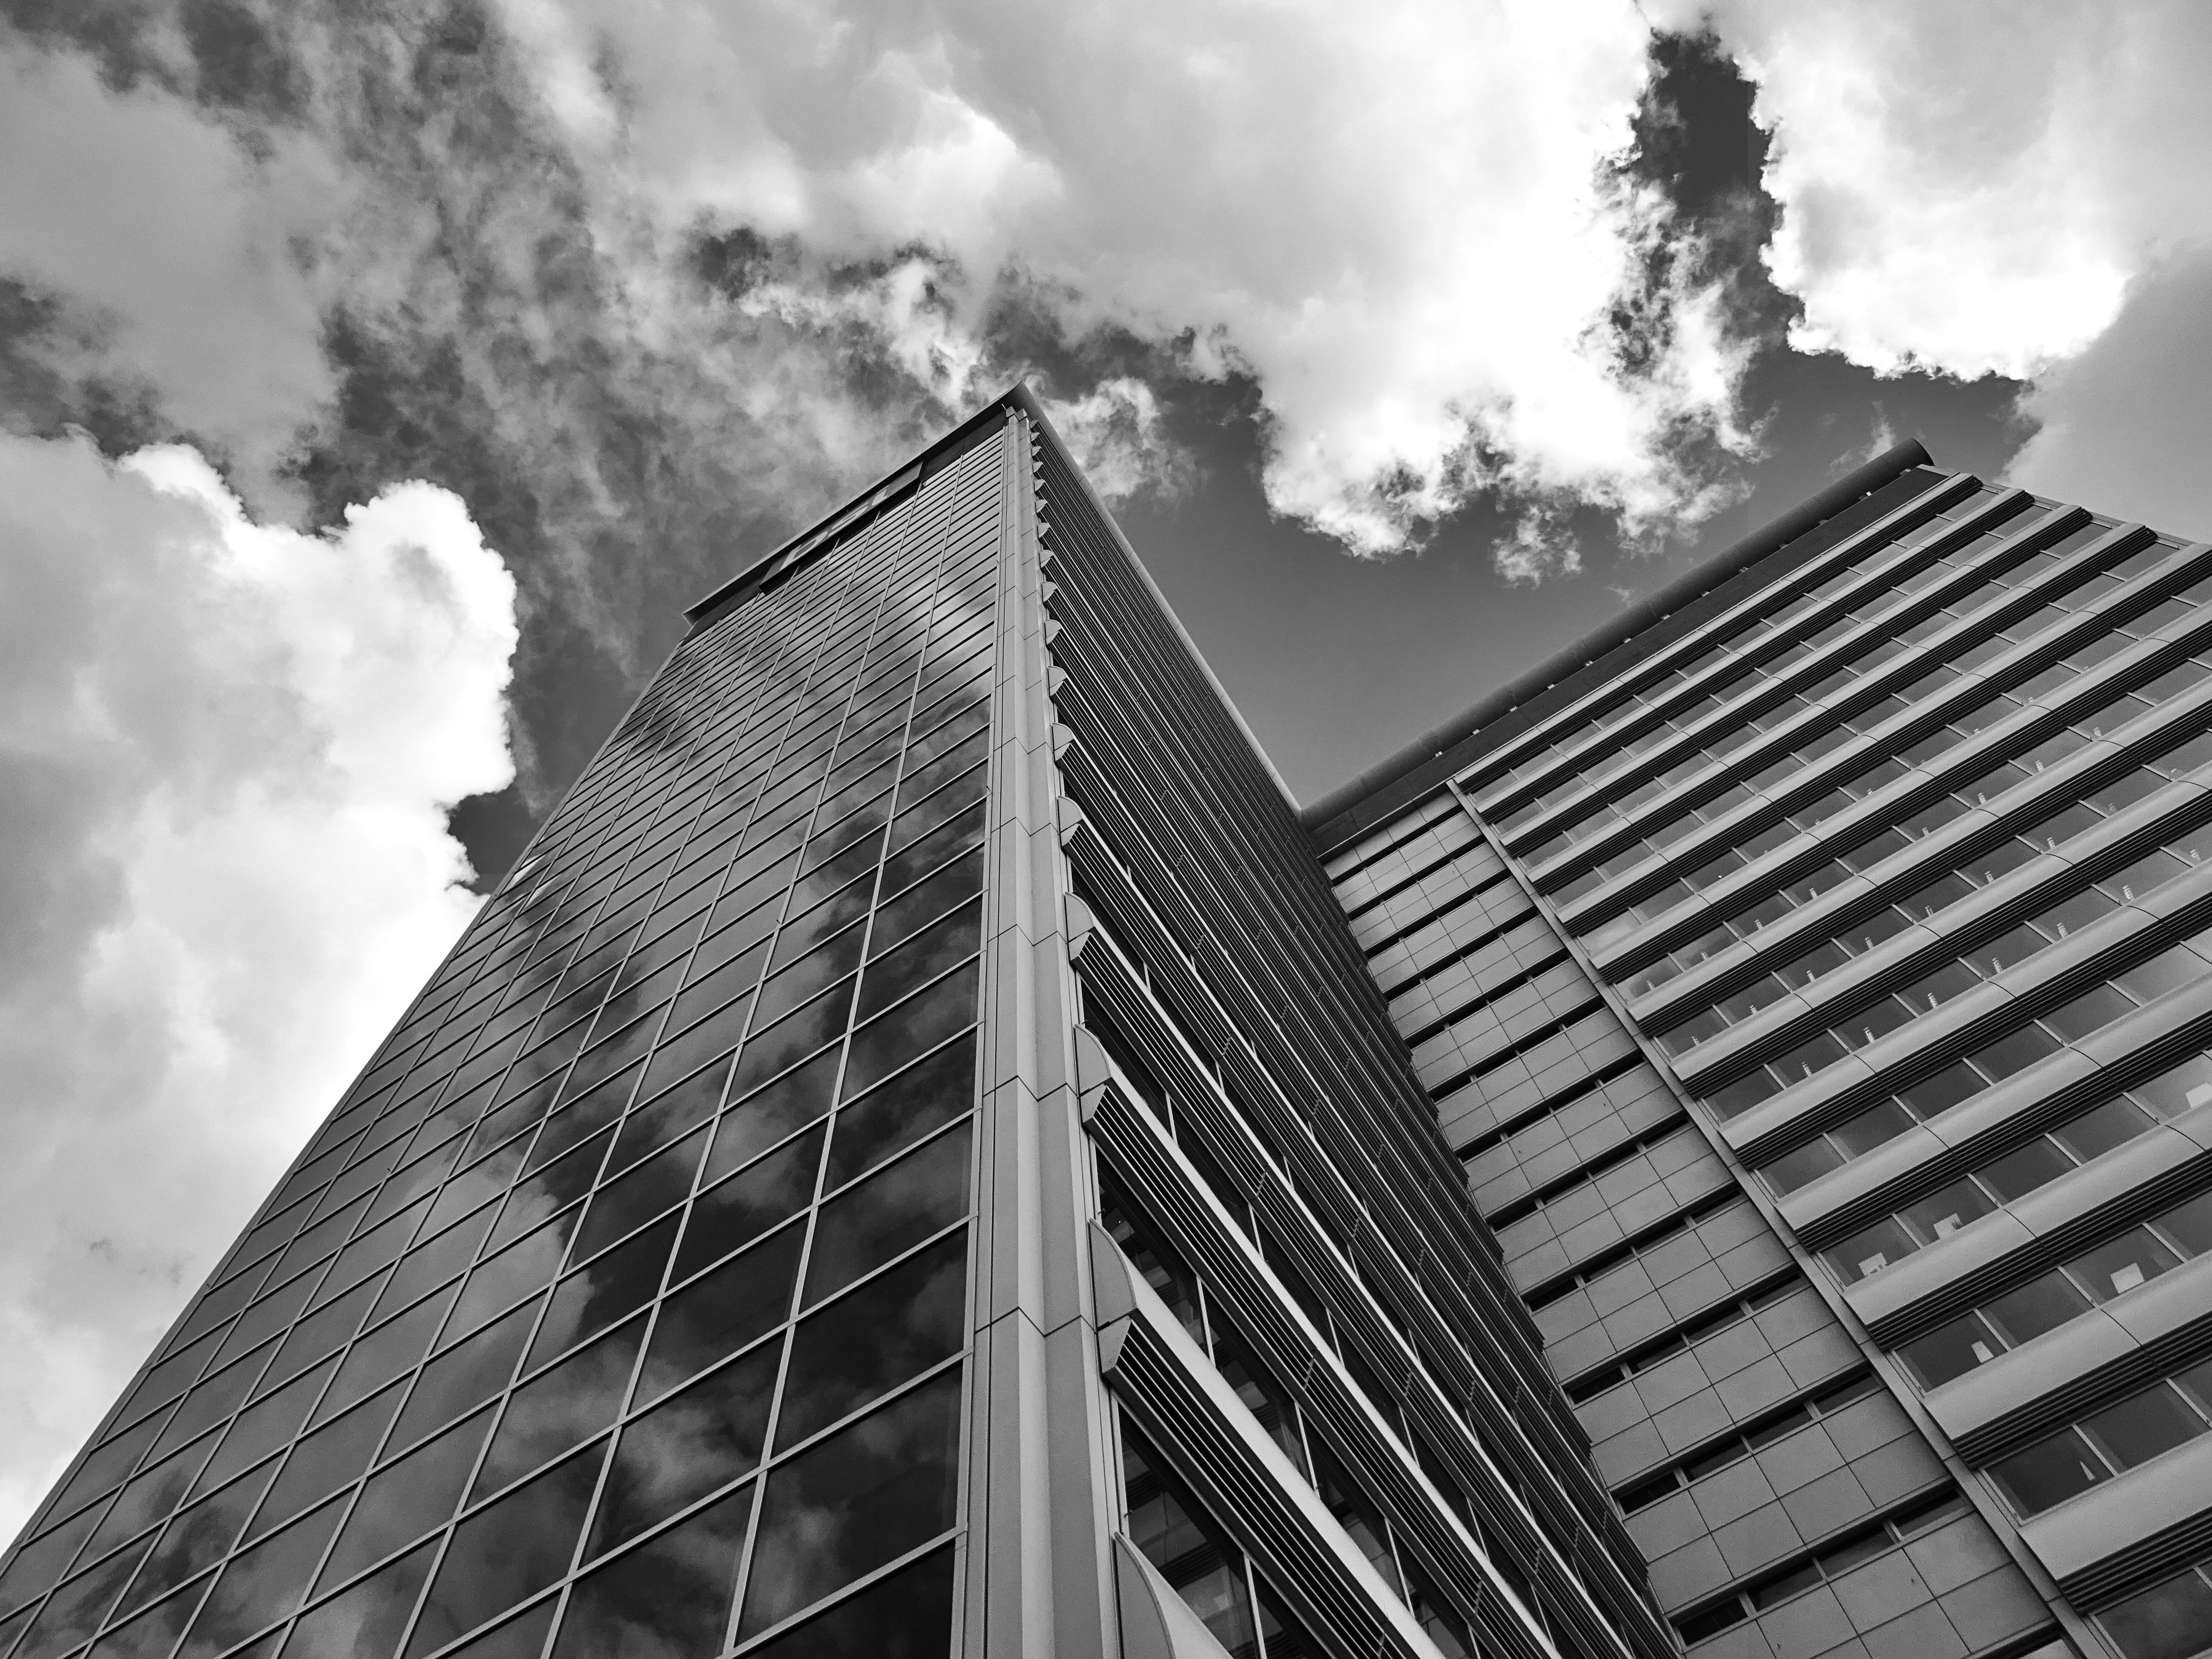
white, architecture, black, skyscraper, black and white, urban area, sky, daytime, monochrome, monochrome photography, line, tower block, building, metropolitan area, cloud, city, commercial building, metropolis, real estate, reflection, photography, tower, Material property, facade, stock photography, symmetry, condominium, corporate headquarters, glass, downtown, style, house, world